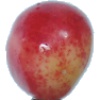
Label: Cherry Rainier 1